Fiat G.55 Centauro

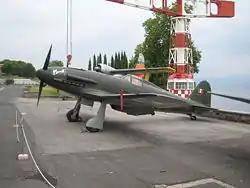
A Fiat G.55 with ANR livery exhibited at the "Museo storico dell'Aeronautica Militare di Vigna di Valle", on Bracciano lake, in Lazio region.

By early 1943, increased Allied bombing raids over Italy had shown that there was no suitable high-altitude fighter to deal with them effectively. The Macchi C.202's performance decreased above 8,000 m (26,250 ft), the typical altitude of the bombers, and its light armament of two 12.7 mm (.5 in) and two 7.7mm (.31 in) machine guns was hardly adequate to bring down heavy bombers. Of the "Serie" 5 fighters, the "Centauro" showed the best high-altitude performance, due to its large wing surface area. Also its powerful armament, along with the generous ammunition supply (the G.55 had 250 rounds of 20 mm ammunition in the centerline cannon as opposed to 120 rounds in the Re.2005) standardized in the production "Serie" I, was sufficient to bring down US heavy bombers.